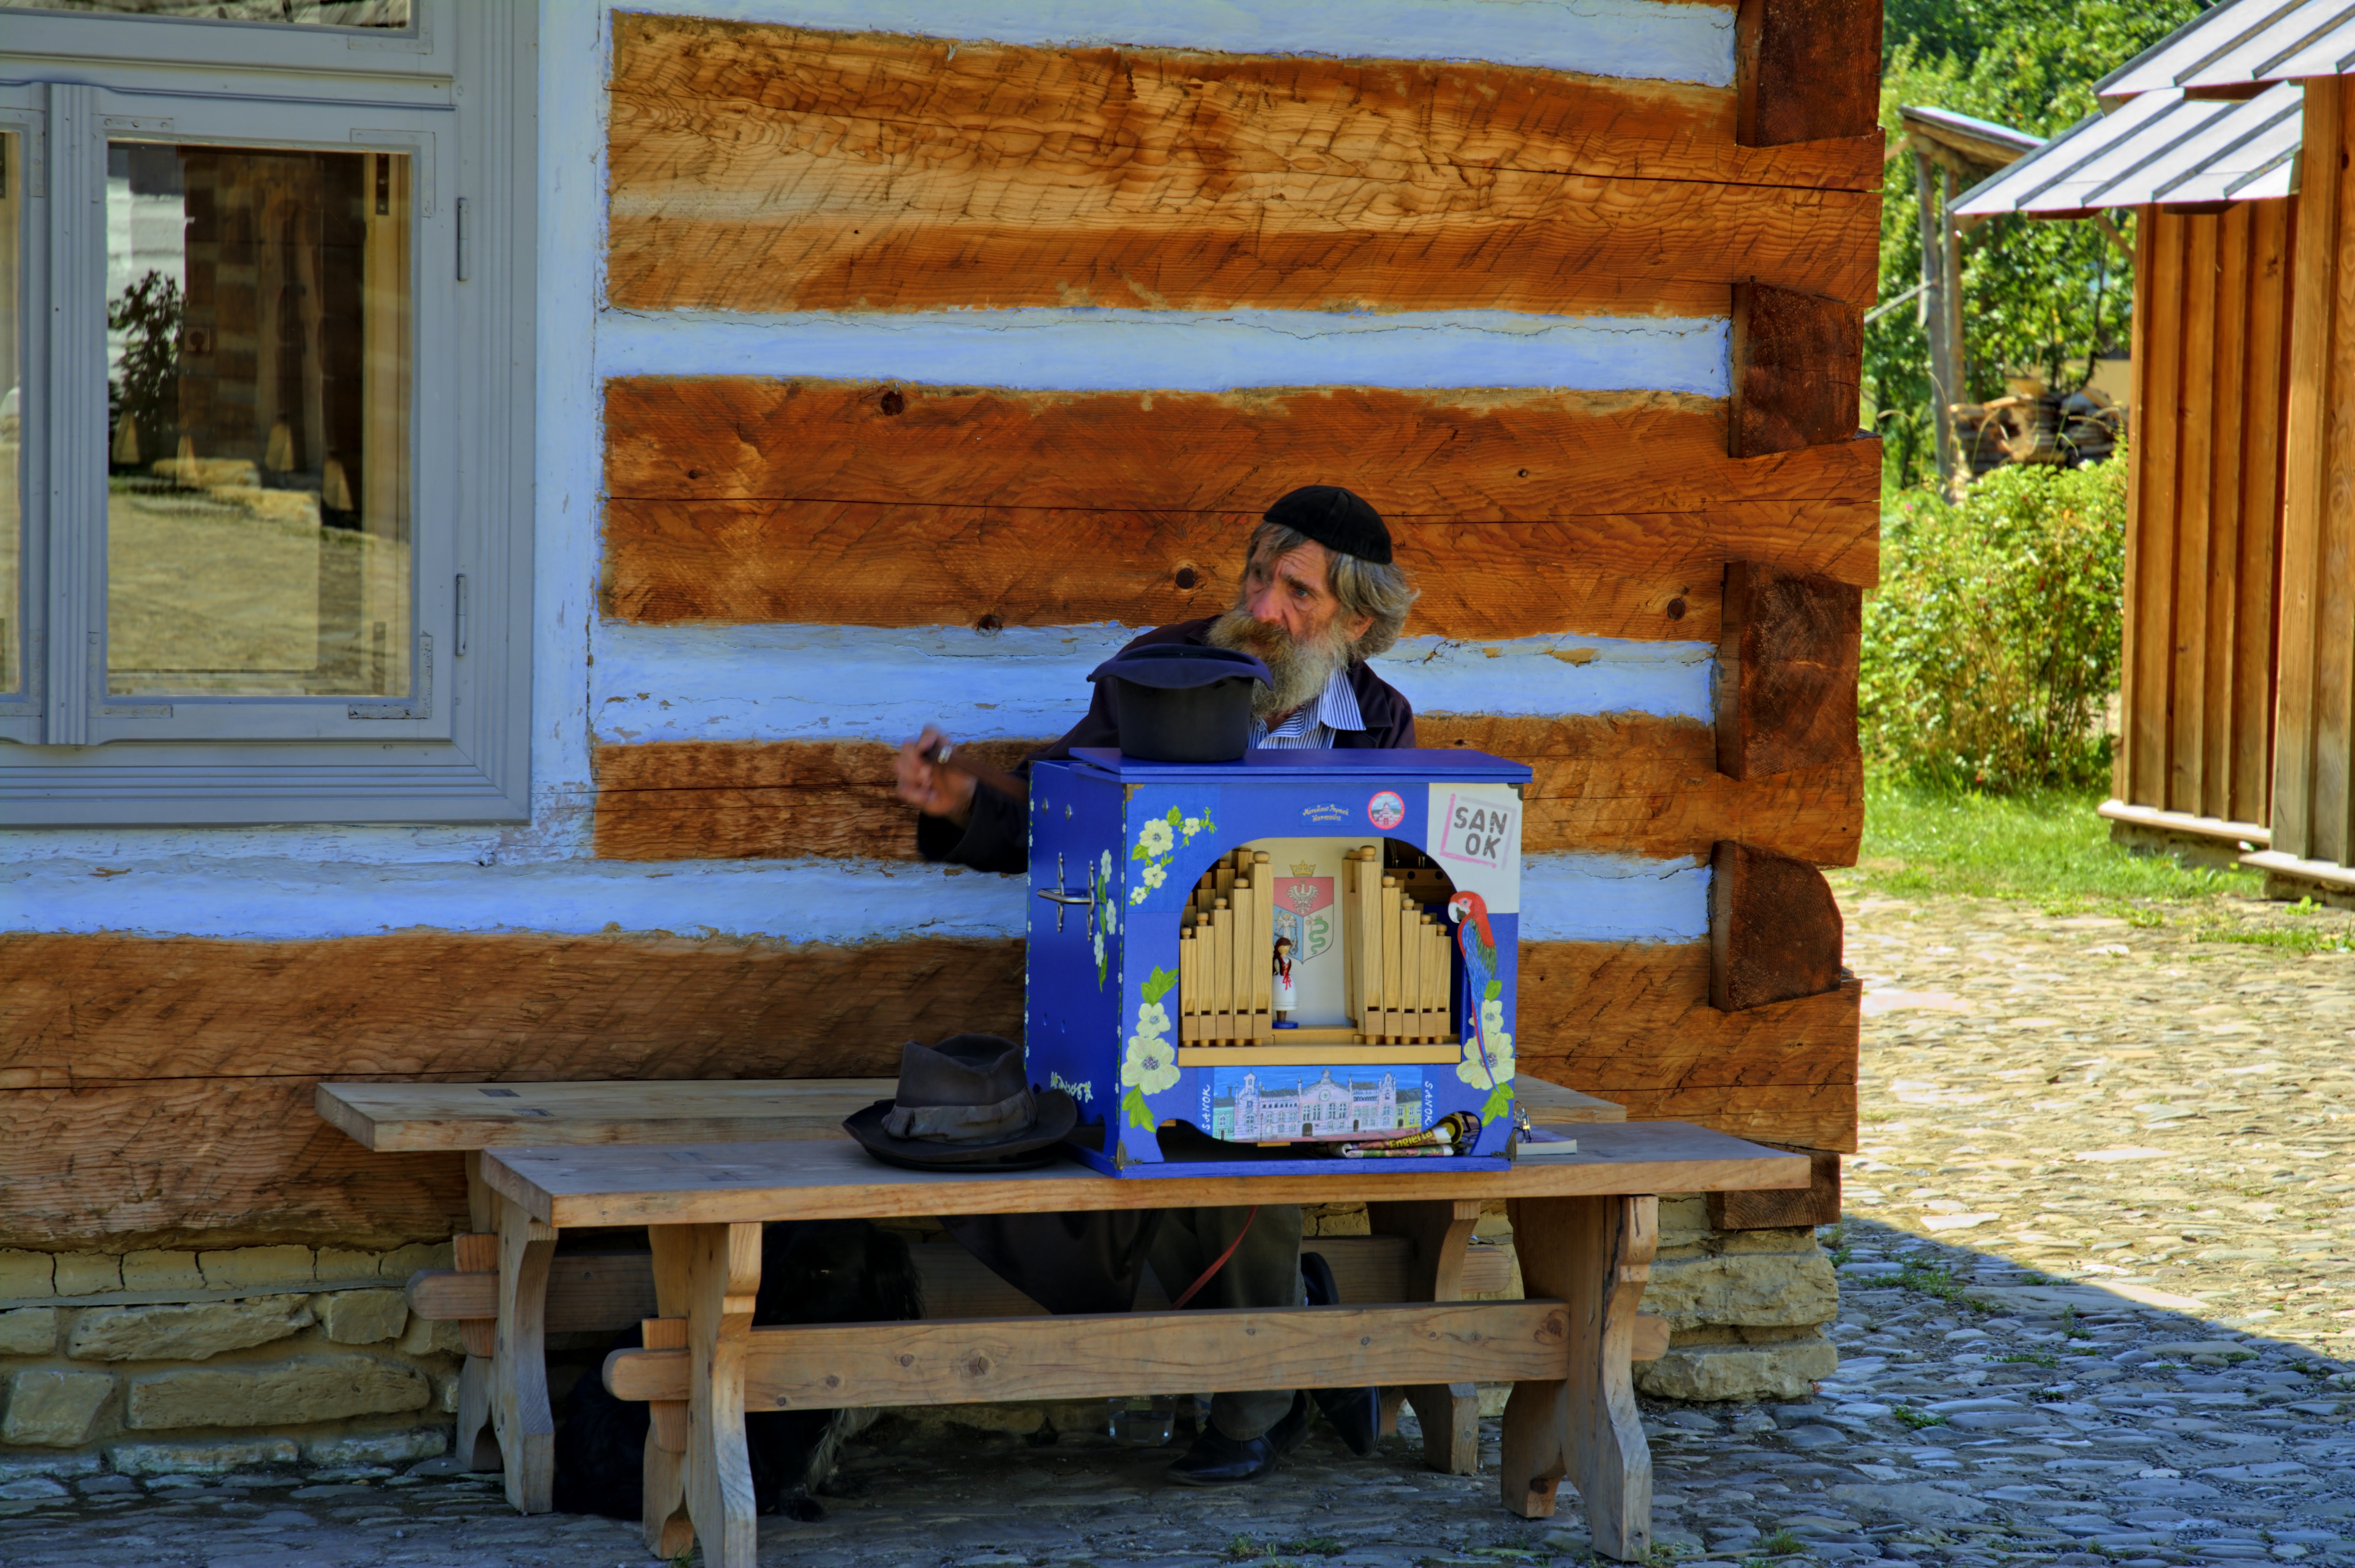
table, grass, architecture, wood, old, home, monument, village, cottage, backyard, furniture, straw, poland, the roof of the, the museum, thatched, rural architecture, open air museum, rural cottage, wooden balls, sanok